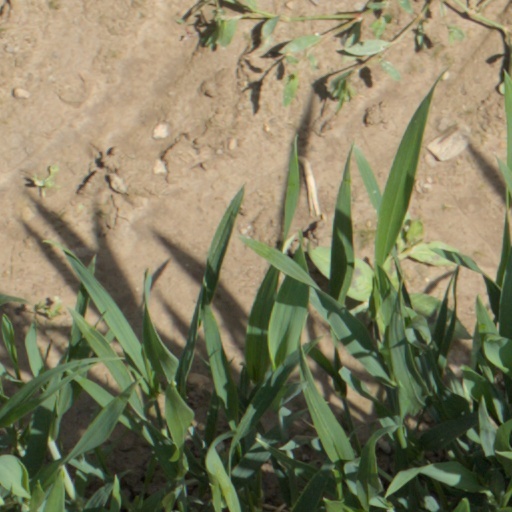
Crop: wheat